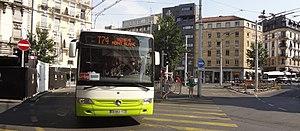
Place des Eaux-Vives à Genève. Bus de la ligne T74 «
Les lignes interurbaines de Haute-Savoie sont un regroupement des transporteurs de voyageurs haut-savoyards sous l'égide de la région Auvergne-Rhône-Alpes, dans l'optique de desservir au mieux le département de la Haute-Savoie.